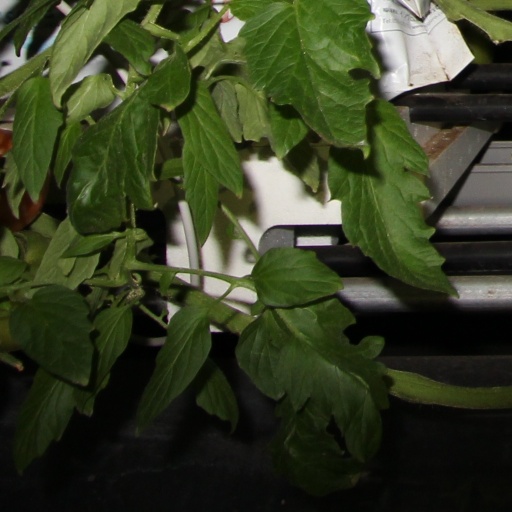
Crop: tomato